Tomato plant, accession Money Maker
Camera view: bottom (45 deg); turntable rotation: 90 degrees
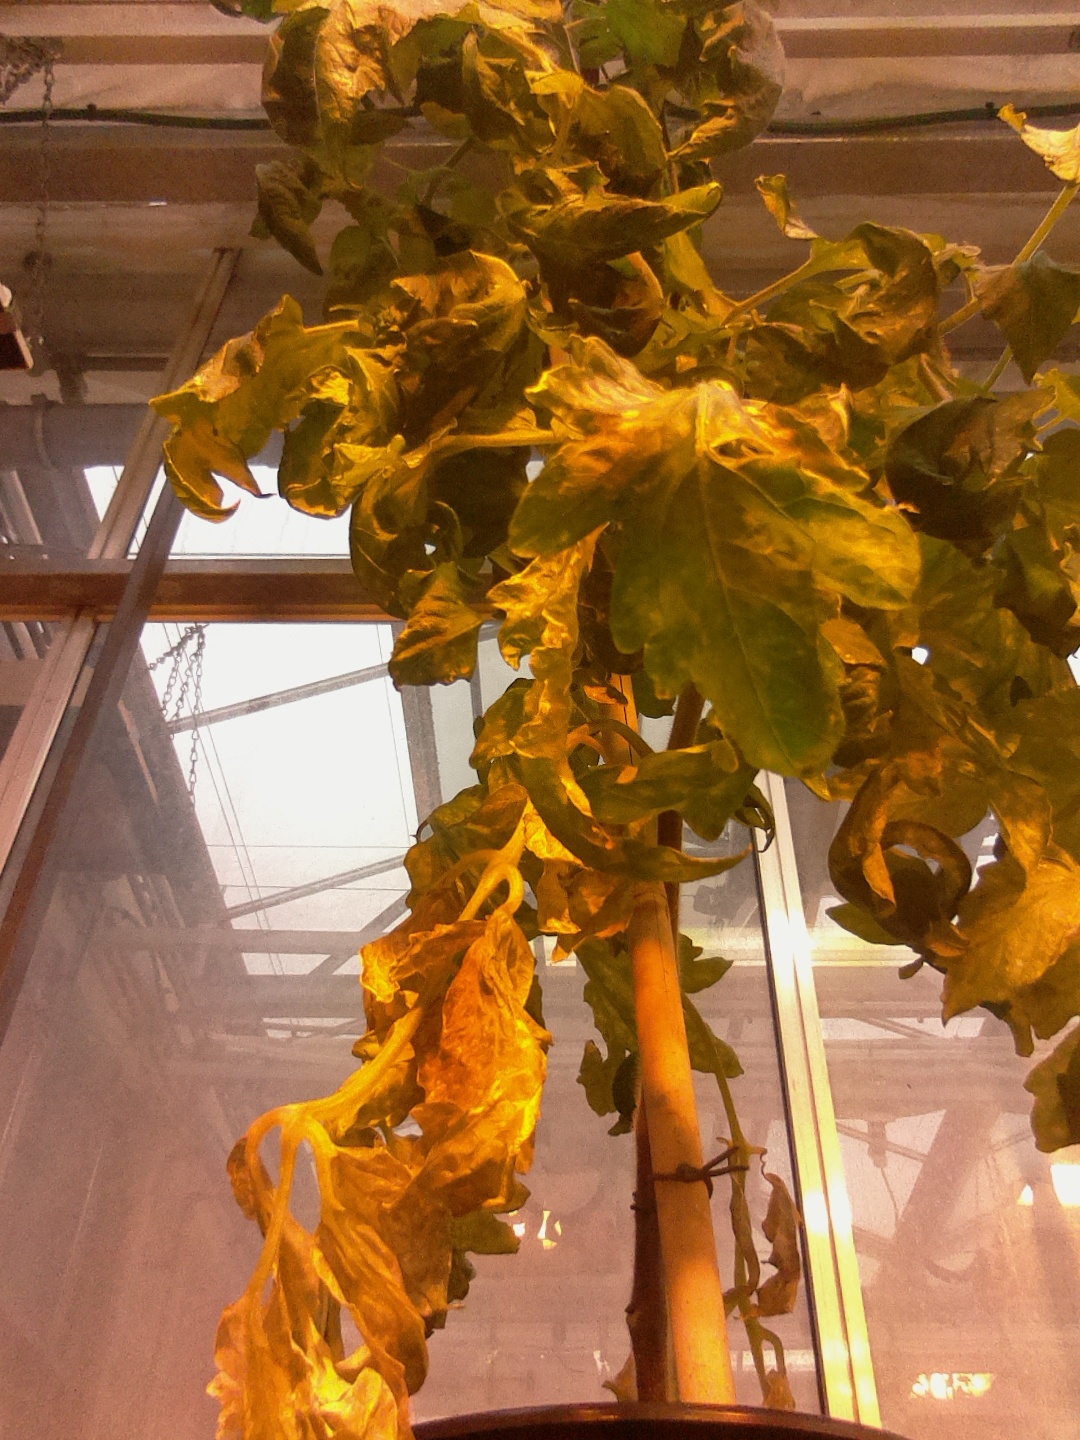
BBCH growth stage 71: 10%-20% of final fruit size